List of LGBTQ people from San Francisco

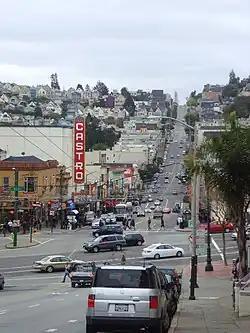
The Castro, the center of LGBT culture in San Francisco

The LGBTQ community in San Francisco is one of the largest and most prominent LGBT communities in the United States. In the 1970s, the city's gay male population rose from 30,000 at the beginning of the decade to 100,000 in a city of 660,000 at the end of the decade. In 1993 Stephen O. Murray, in "Components of Gay Community in San Francisco," wrote that most LGBT residents of San Francisco had originated from other cities and had "come out" in other cities.